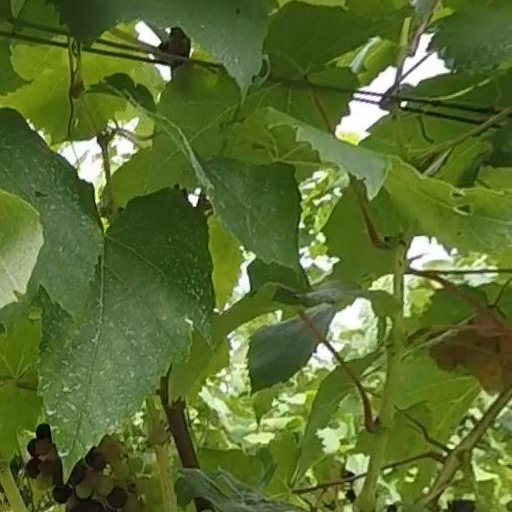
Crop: grape